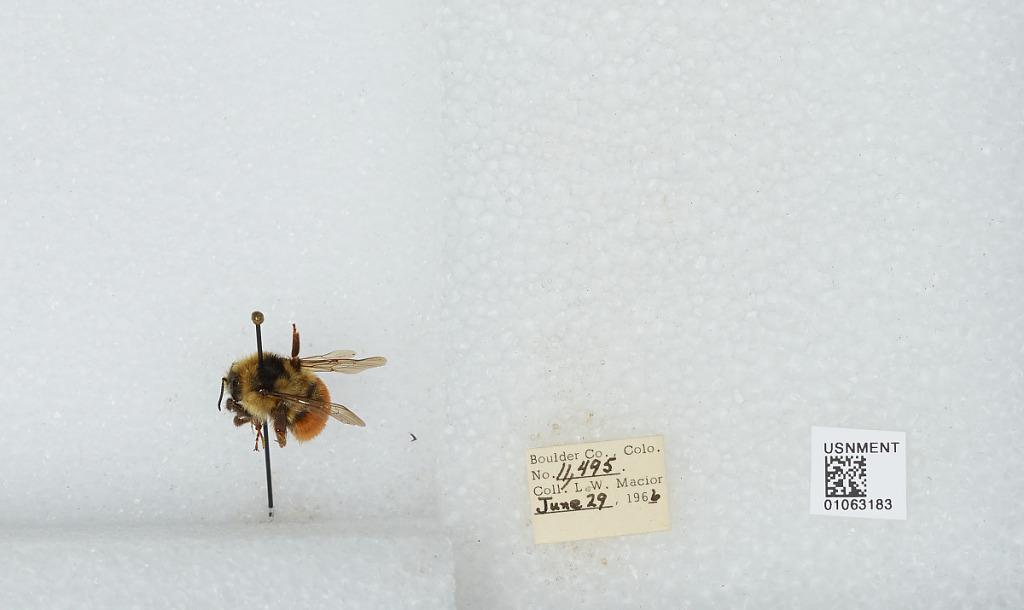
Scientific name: Bombus (Pyrobombus) bifarius Cresson
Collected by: L. Macior
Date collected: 1966-6-29
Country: United States
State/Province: Colorado
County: Boulder
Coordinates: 40.0017, -105.308